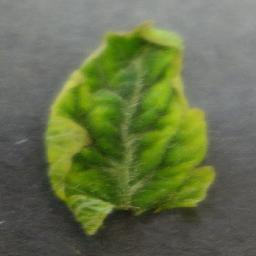
Label: Tomato___Tomato_Yellow_Leaf_Curl_Virus